Volcanism of Canada

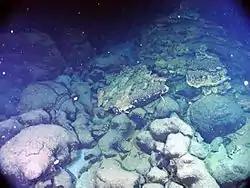
Pillow lavas and breccia overlain with slabby pieces of sulfide formed from hydrothermal venting on the east side of the Southern Explorer Ridge.

The Chilcotin Group, a large igneous province and volcanic plateau in south-central British Columbia, consists of thin, flat-lying, poorly formed columnar basalt lava flows that have formed as a result of partial melting in a weak zone in the upper part of the Earth's mantle within a back-arc basin related to subduction of the Juan de Fuca Plate. Chilcotin Group volcanism occurred in three distant magmatic episodes, the first 16-14 million years ago, the seconed 10-6 million years ago and the third 3-1 million years ago. Anahim Peak, a volcanic plug near the eastern flank of the Rainbow Range, and other plugs penetrating the Chilcotin Group are suggested to be vents for basalt volcanism. These volcanic plugs form a northwest trend about inland from the Pemberton and Garibaldi volcanic belts and exist along the axis of the volcanic plateau. Silicic tuff lying between Chilcotin basalt lava flows, likely originated from explosive eruptions related to arc volcanism in the Garibaldi and Pemberton belts just to the west and was preserved between successive basaltic lava eruptions in the Chilcotin back-arc basin. It is suggested by geoscientists the Chilcotin Group forms a sequence of merged low-profile shield volcanoes erupted from central vents.